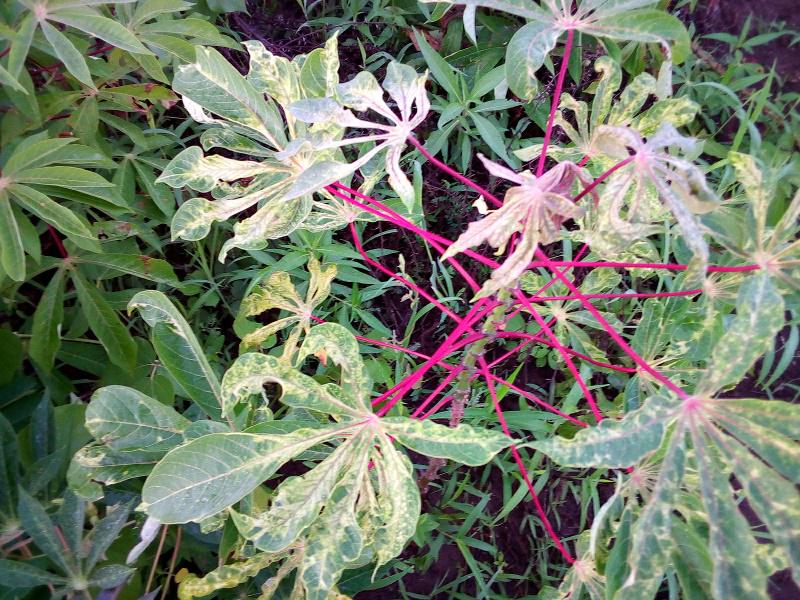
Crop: cassava
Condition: mosaic_disease